McArthur–Burney Falls Memorial State Park

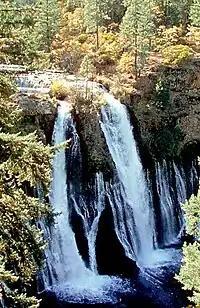
Burney Falls

McArthur–Burney Falls Memorial State Park is the second oldest state park in the California State Parks system, located approximately north of Burney, California. The park offers camping, fishing, watersports, hiking and horseback riding facilities. The park is mainly known for the waterfall, Burney Falls, at the entrance of the park. Wildlife in the park includes bass, trout, Steller's jay, squirrels, woodpeckers, deer, and on rare occasion, black bear.